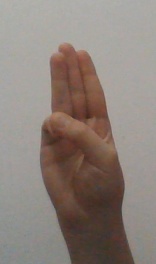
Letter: thaa